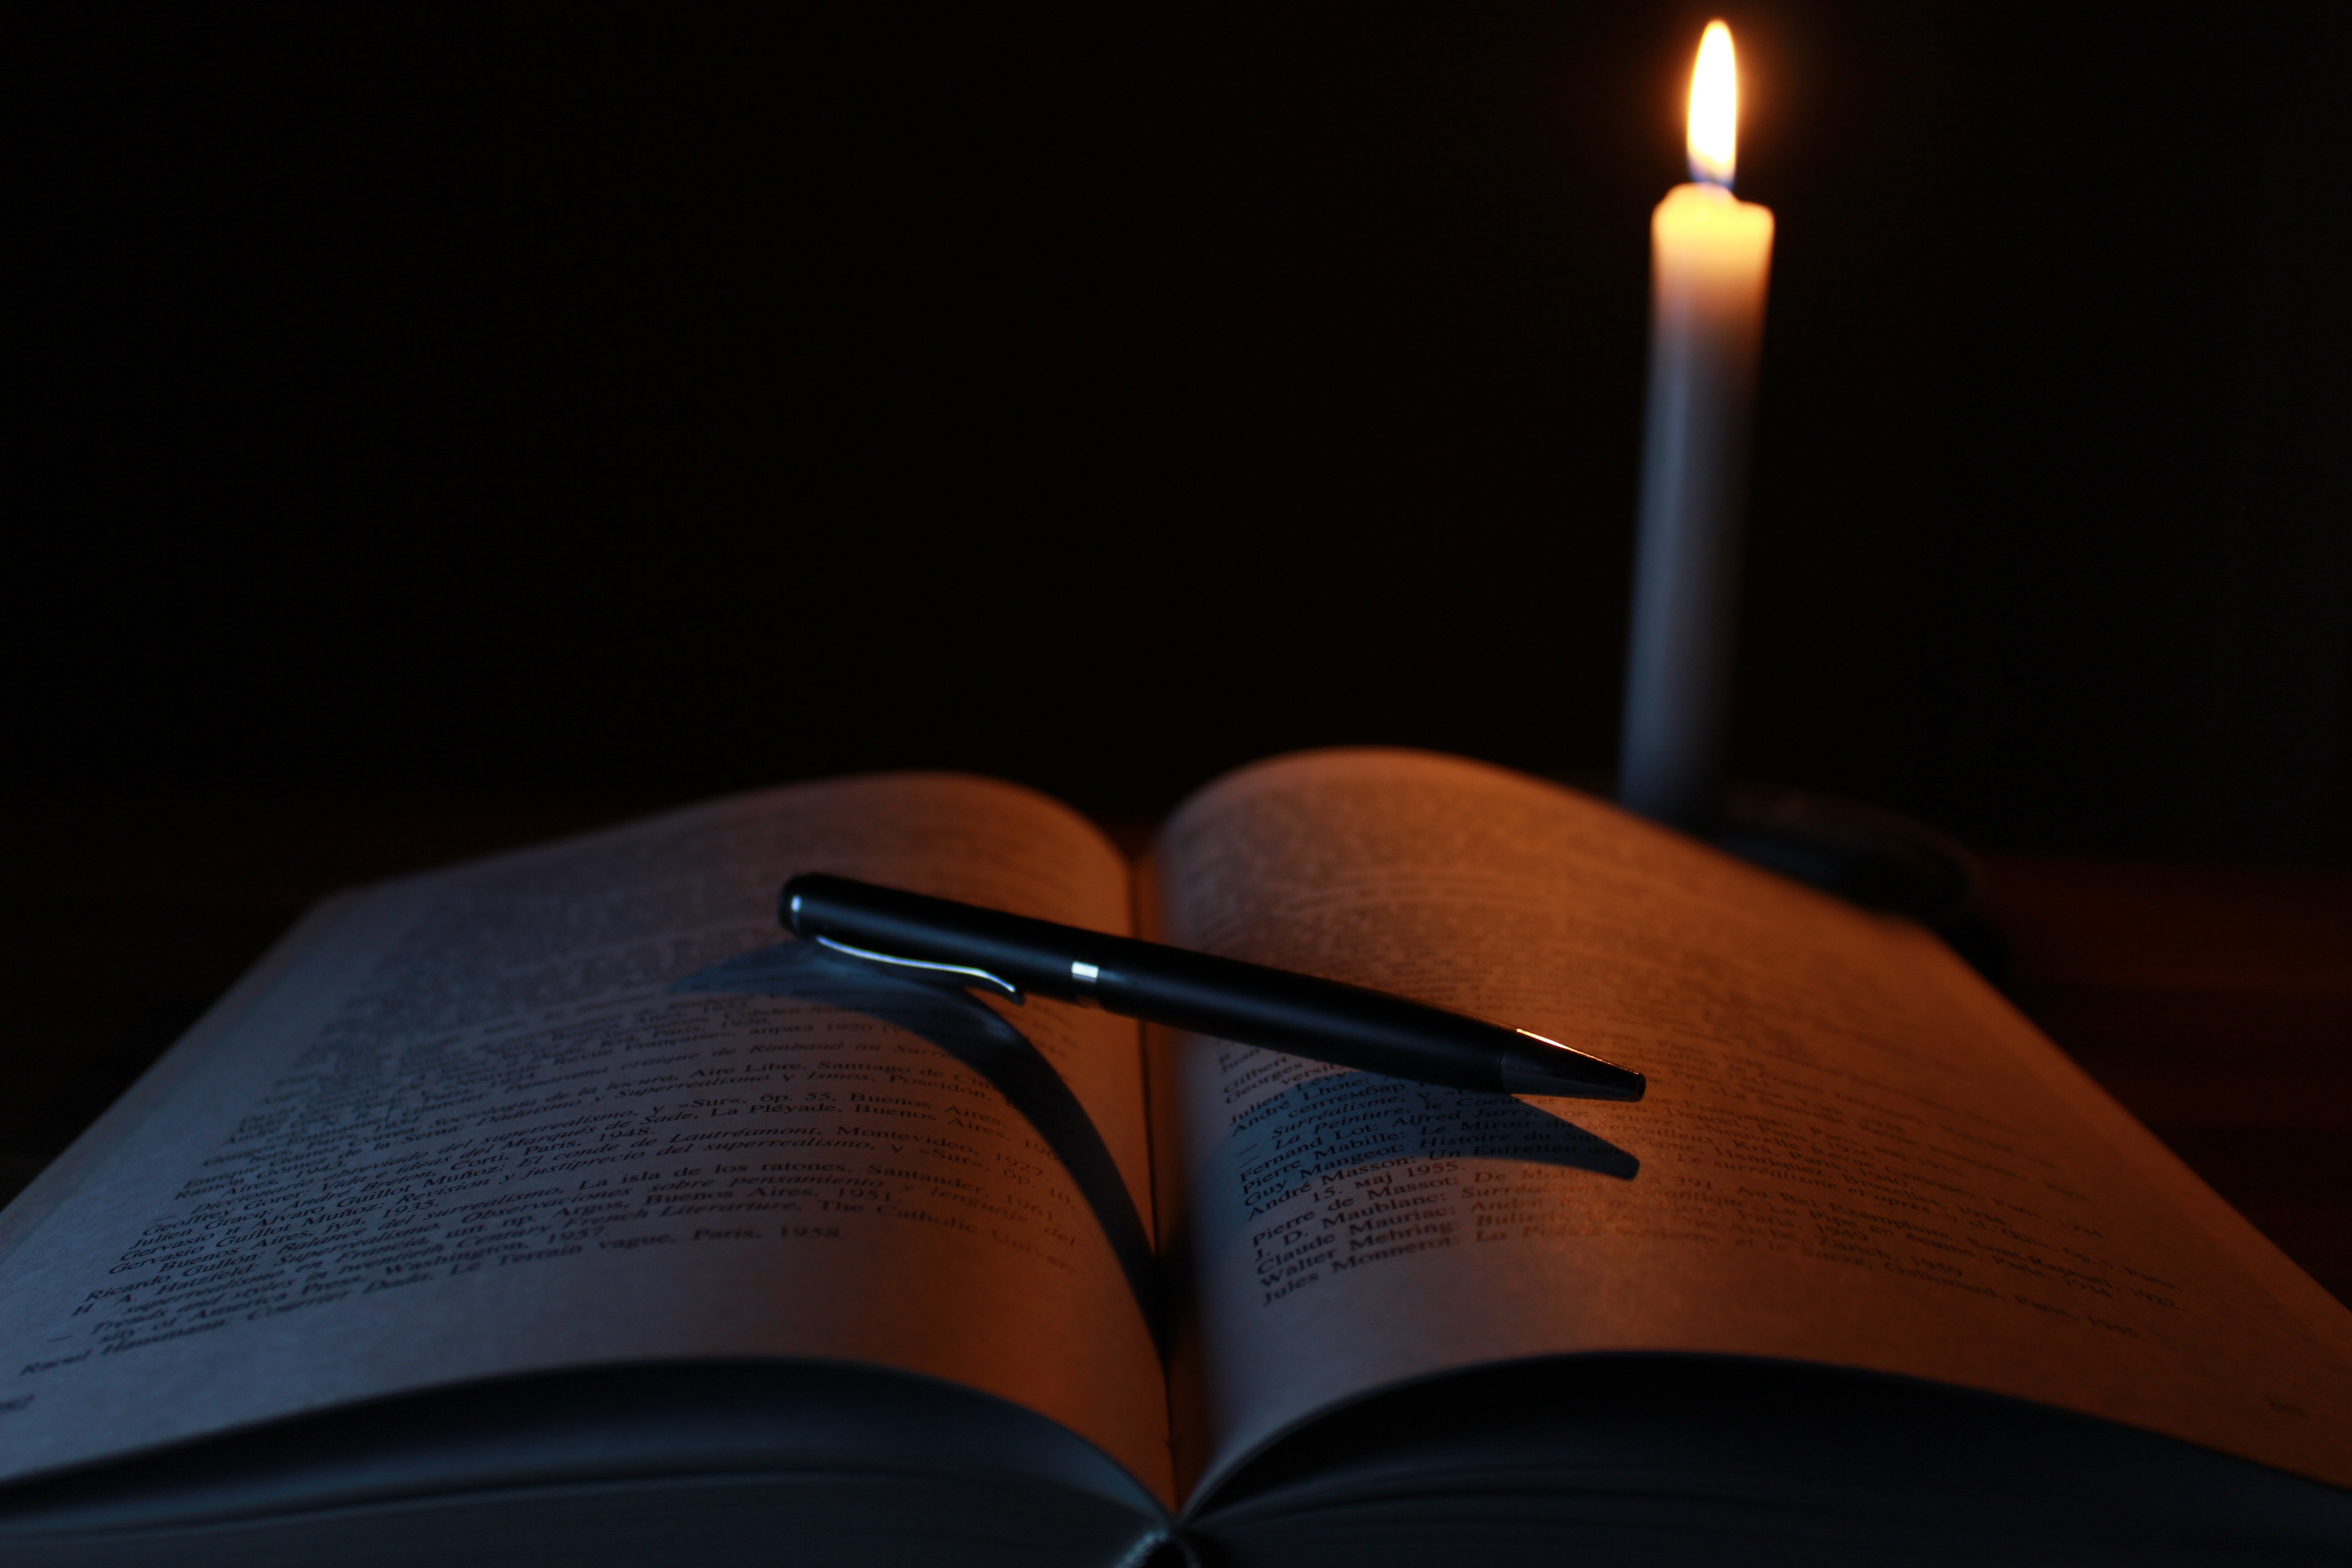
book, light, blur, guitar, pen, dark, shadow, flame, darkness, candle, paper, lighting, musical instrument, research, close up, study, glasses, learn, macro photography, knowledge, string instrument, bowed string instrument